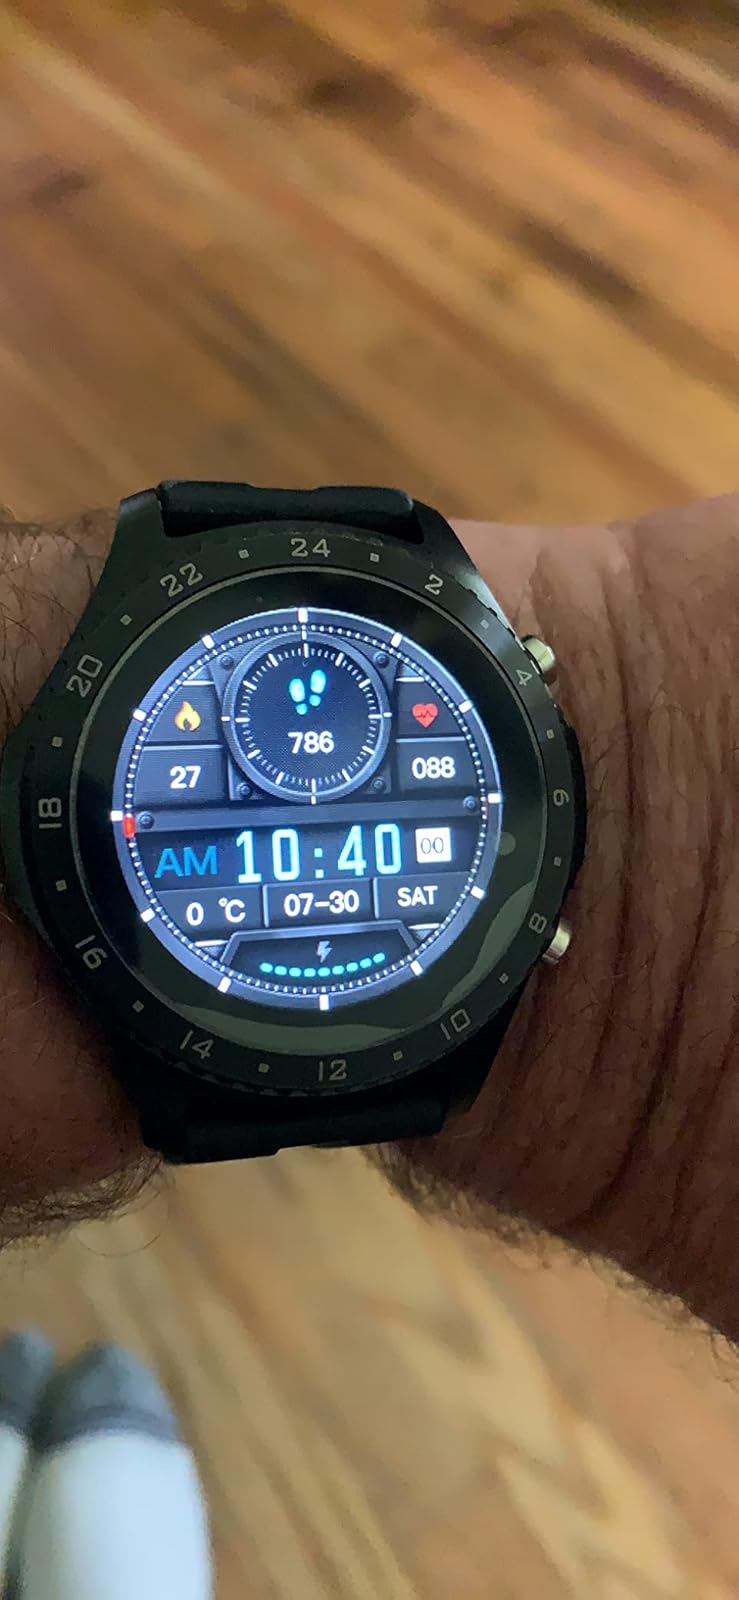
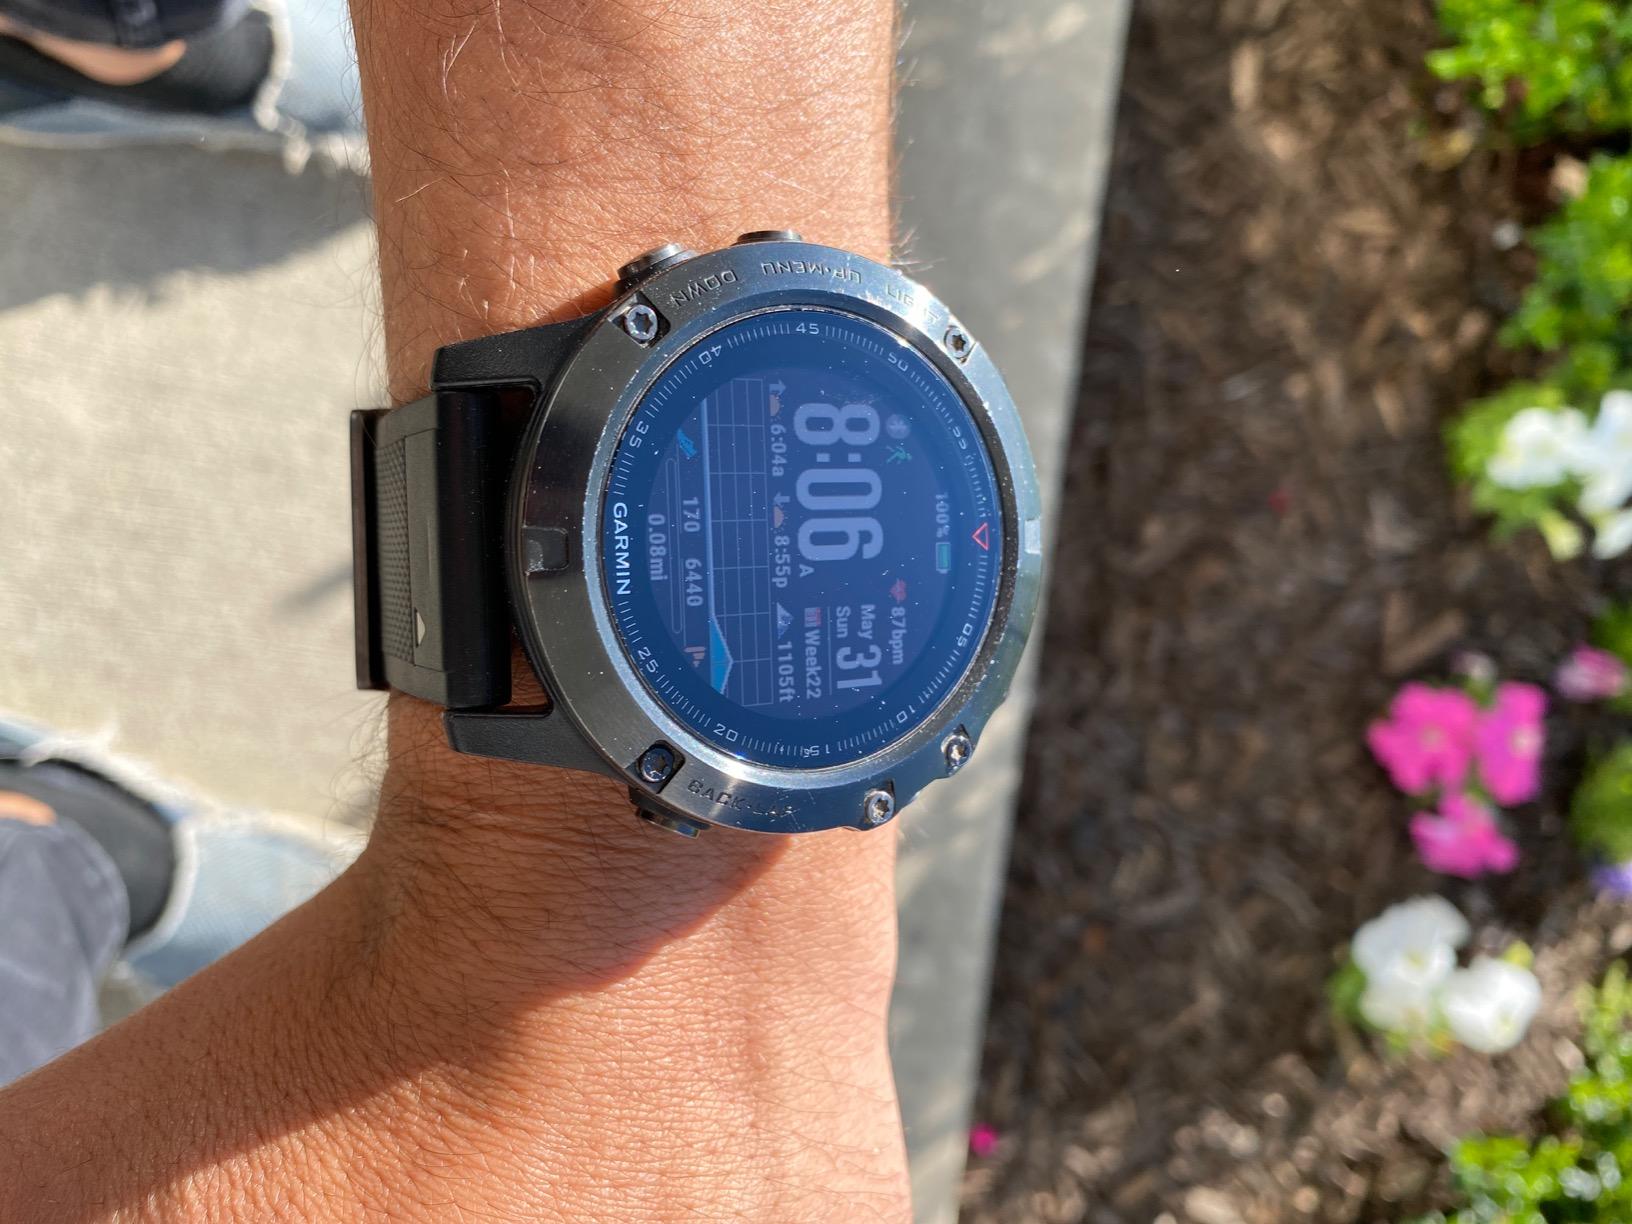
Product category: smartwatch
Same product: no